Albert Stanley, 1st Baron Ashfield

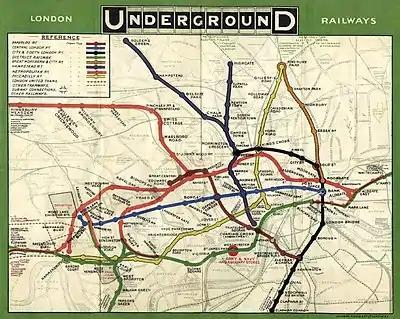
A map titled "London Underground Railways" showing each of the underground railway lines in a different colour with stations marked as blobs. Faint background detail shows the River Thames, roads and non-underground lines.

Only recently promoted to general manager of the New Jersey system, Stanley had been reluctant to take the position in London and took it for one year only, provided he would be free to return to America at the end of the year. He told the company's senior managers that the company was almost bankrupt and got resignation letters from each of them post-dated by six months. Through better integration of the separate companies within the group and by improving advertising and public relations, he was quickly able to turn the fortunes of the company around, while the company's chairman, Sir Edgar Speyer, renegotiated the debt repayments. In 1908, Stanley joined the company's board and, in 1910, he became the managing director.